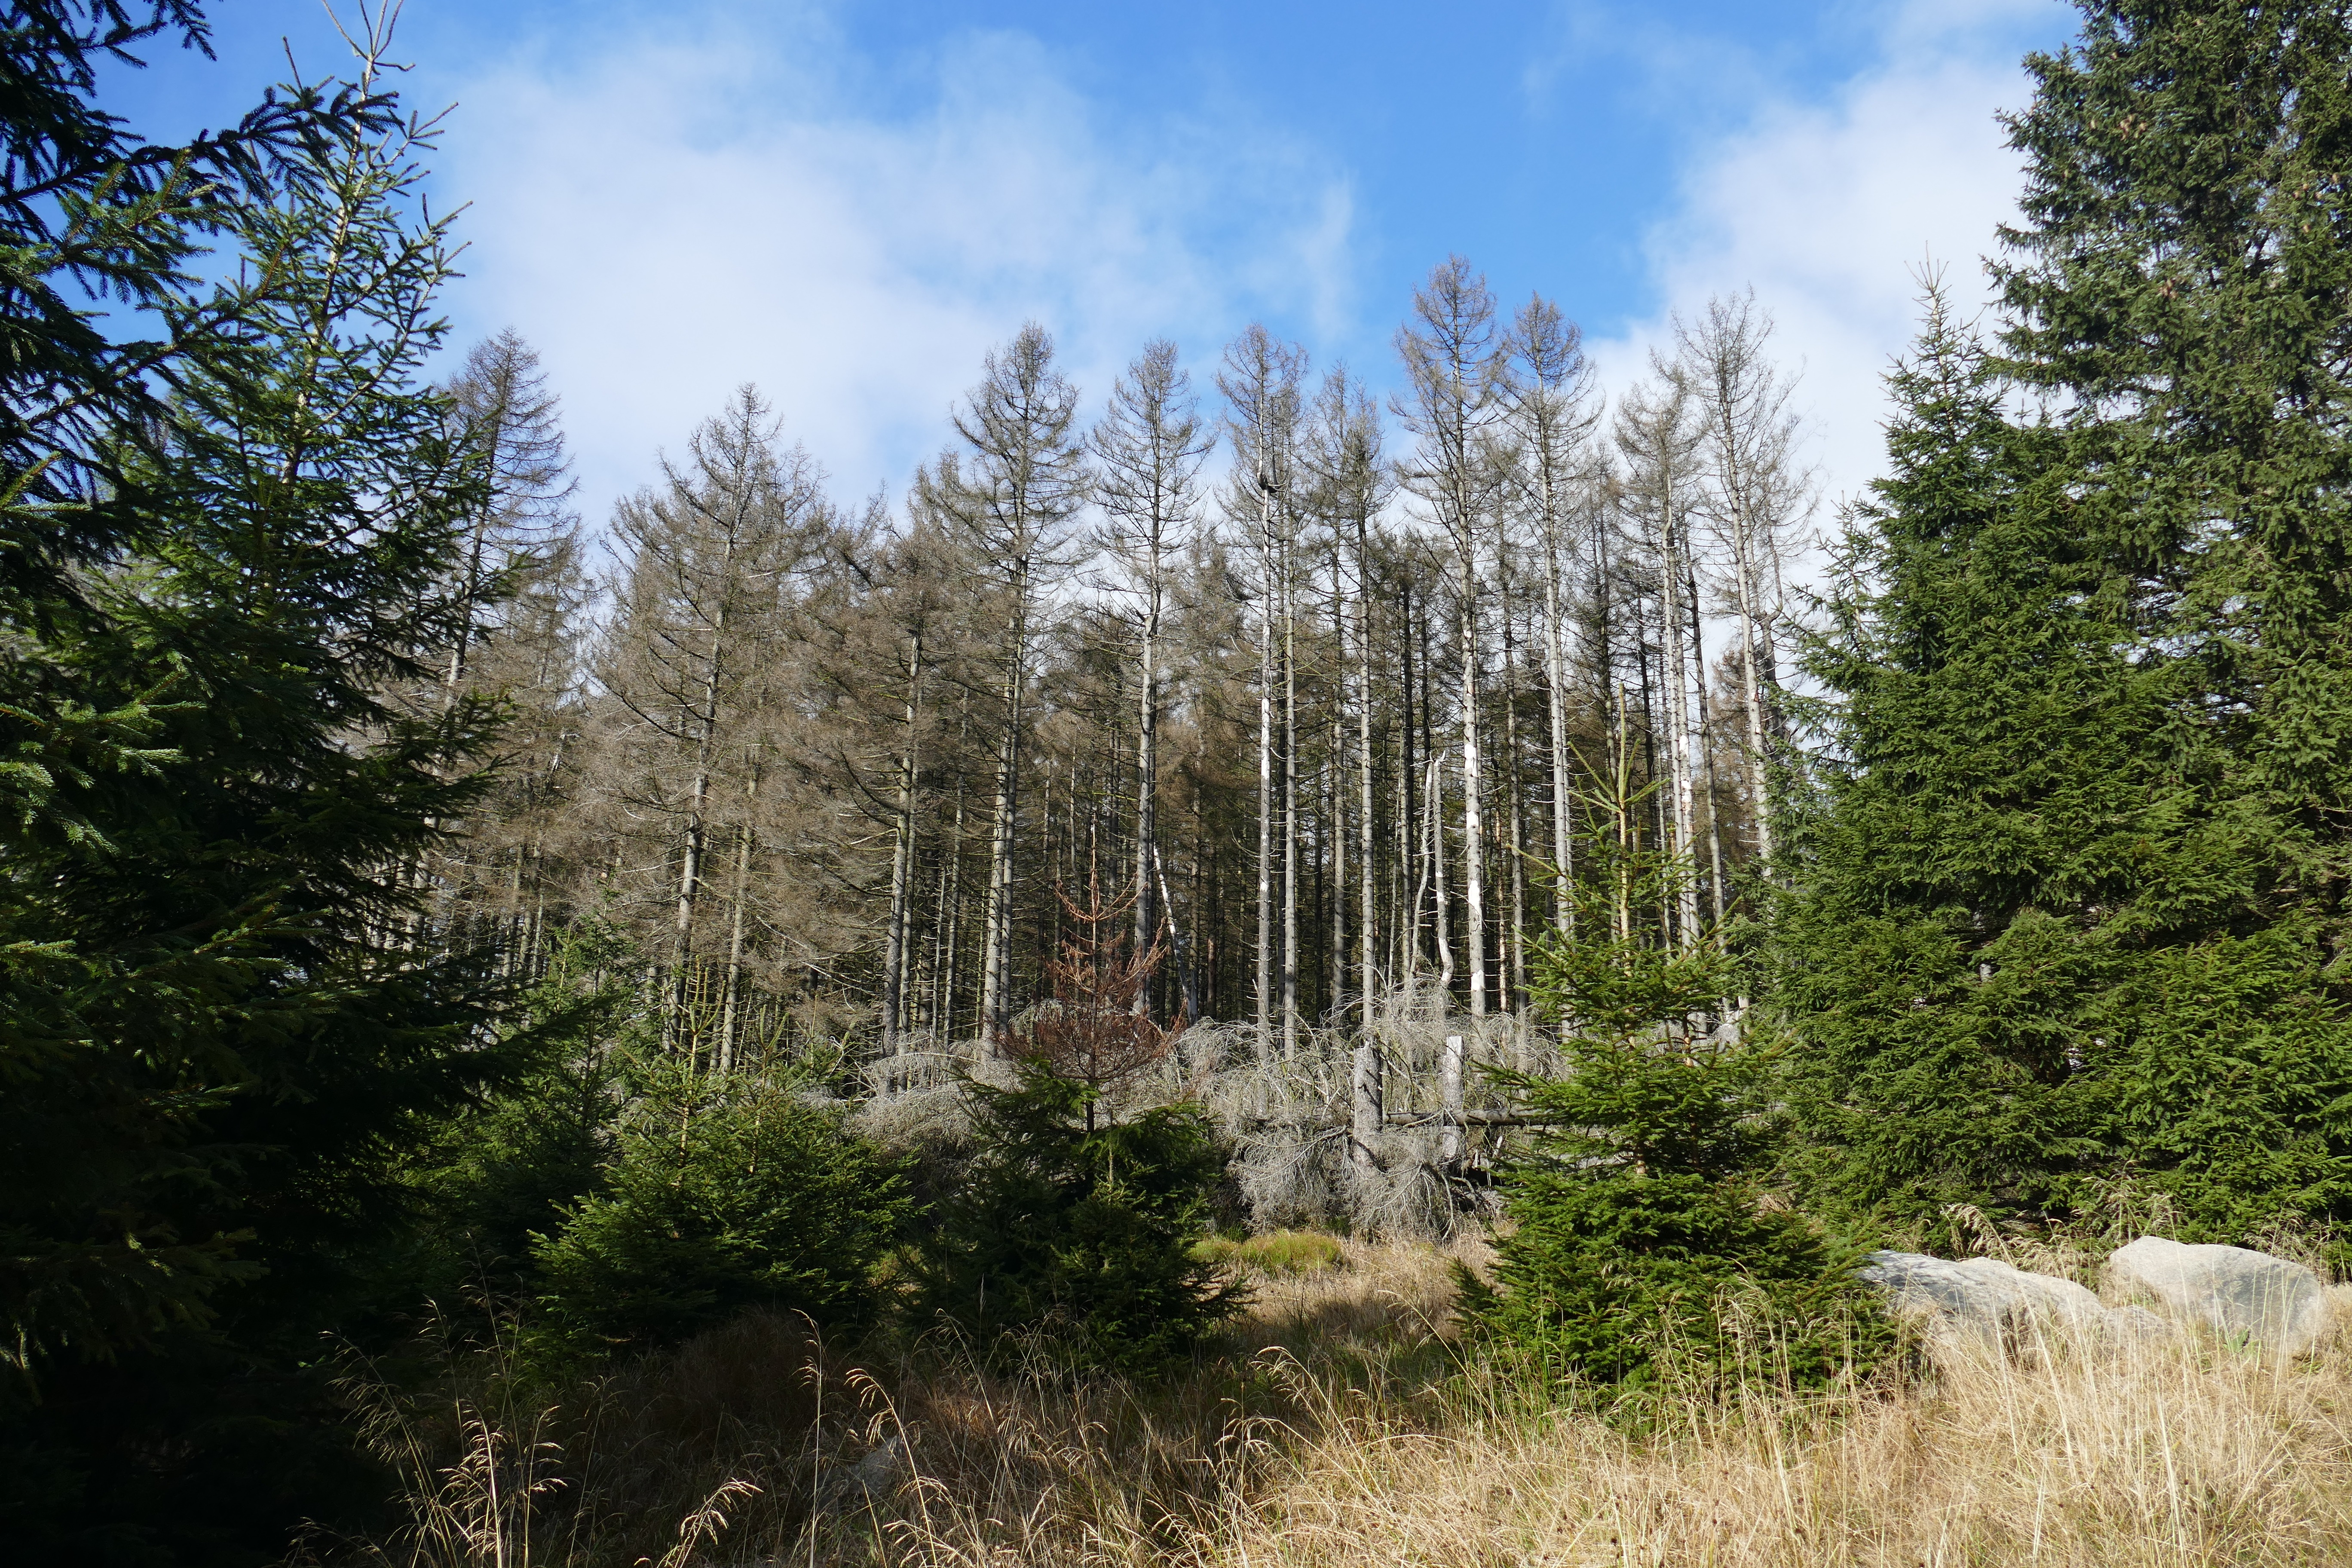
tree, nature, forest, wilderness, mountain, plant, sky, trail, live, blue, death, ridge, leaves, clouds, spruce, woodland, habitat, contrasts, end, ecosystem, waldsterben, at the beginning, biome, reafforestation, natural environment, woody plant, temperate coniferous forest